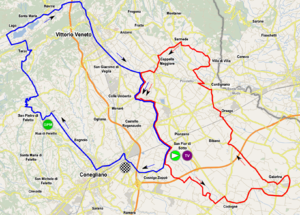
La 28ᵉ édition du Tour d'Italie féminin a lieu du 1ᵉʳ au 9 juillet 2017. La course fait partie de l'UCI World Tour féminin. Le parcours démarre du Nord-Est de l'Italie à Aquilée et se termine près de Naples à Torre del Greco.